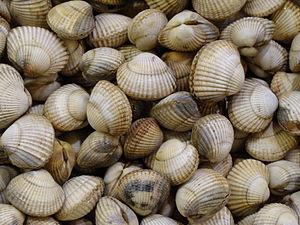
Les Vénéroïdes, ou ordre des Veneroida, sont un taxon de mollusques bivalves. L'ordre comprend quelques-uns des bivalves familiers, telles la palourde ou la moule zébrée.
La Coque commune ou Coque blanche est un mollusque bivalve de la famille des Cardiidae. Il est difficile de la distinguer de la coque glauque.
La Baule-Escoublac est une commune de l'Ouest de la France, dans le département de la Loire-Atlantique, en région Pays de la Loire. Située sur le littoral atlantique, elle fait partie de la Côte d'Amour, entre Le Pouliguen et Pornichet.